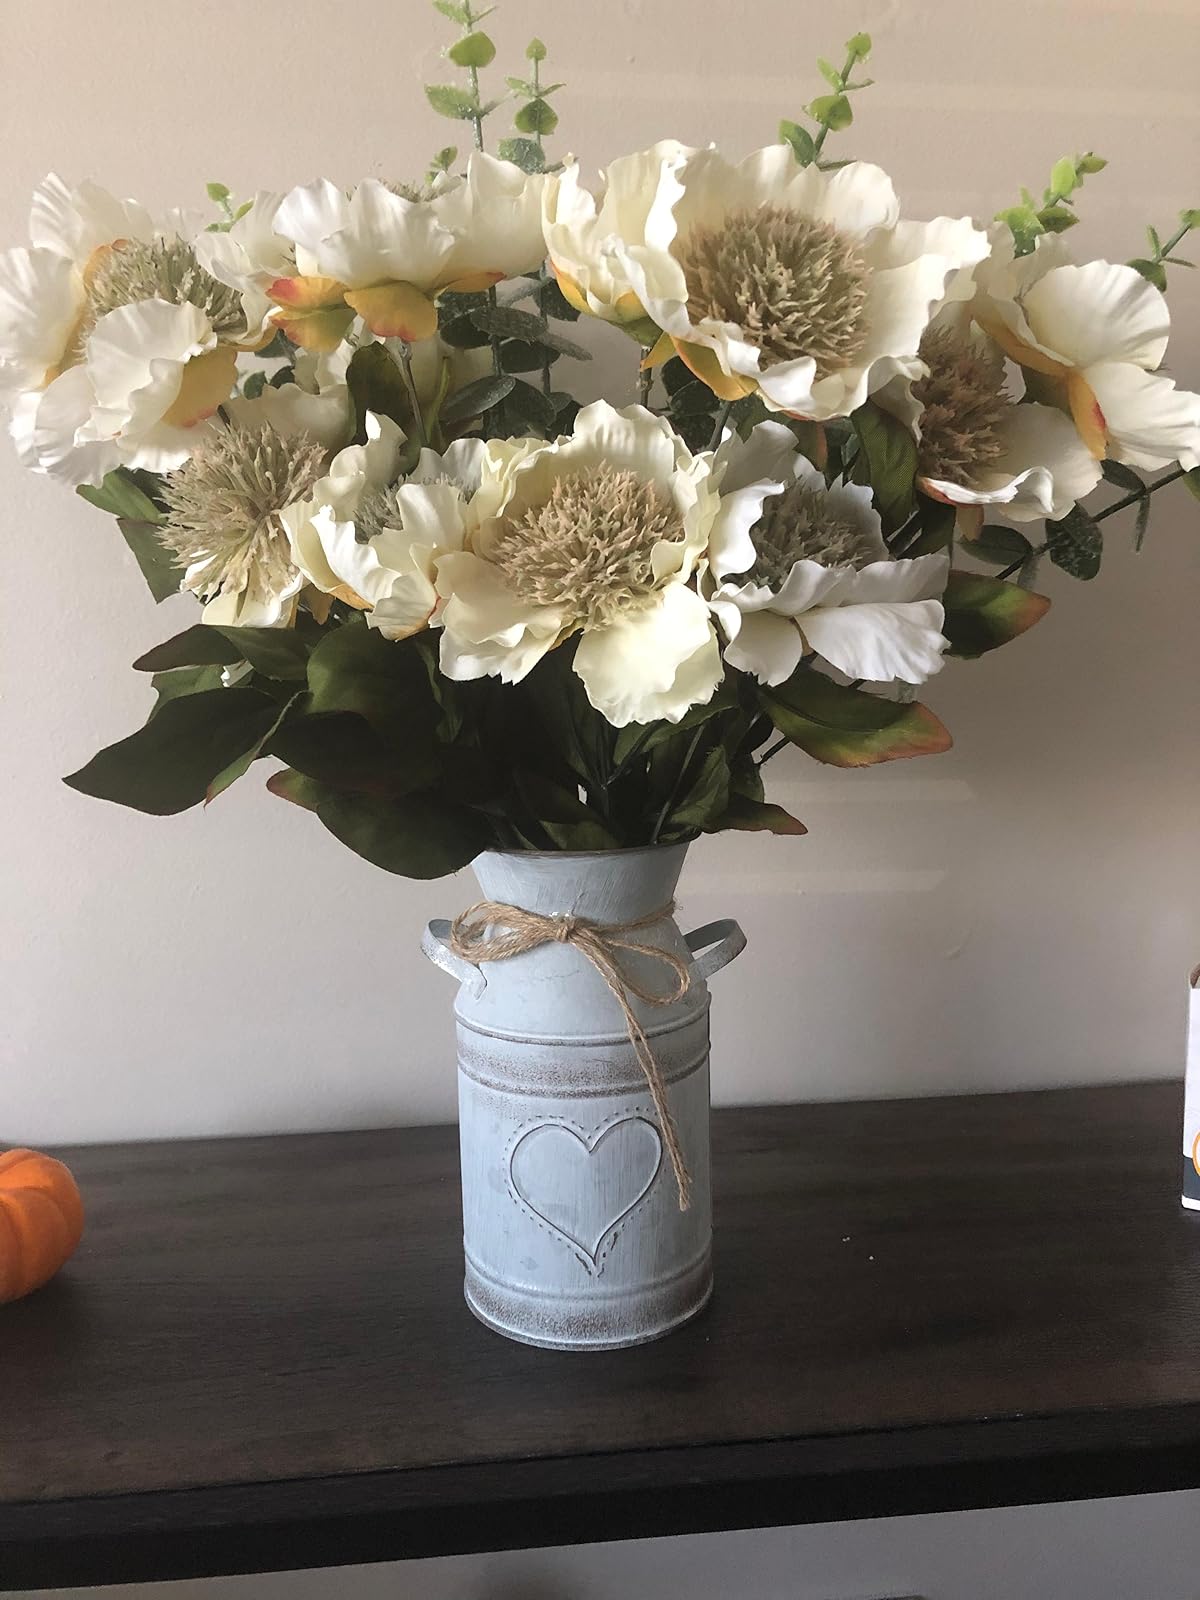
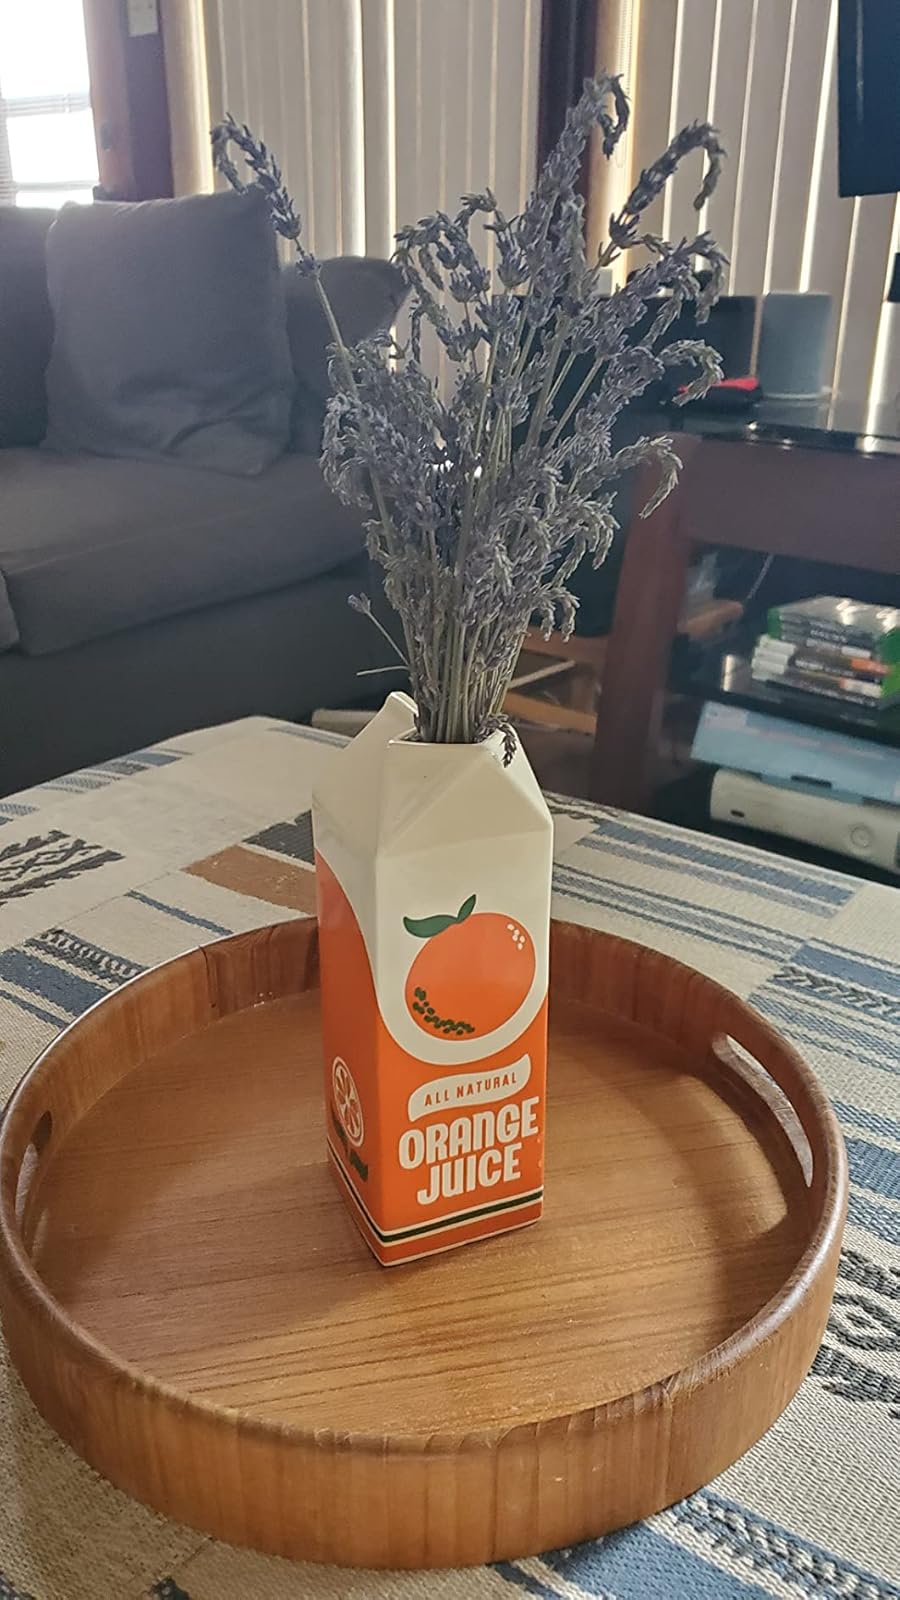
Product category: vase
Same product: no